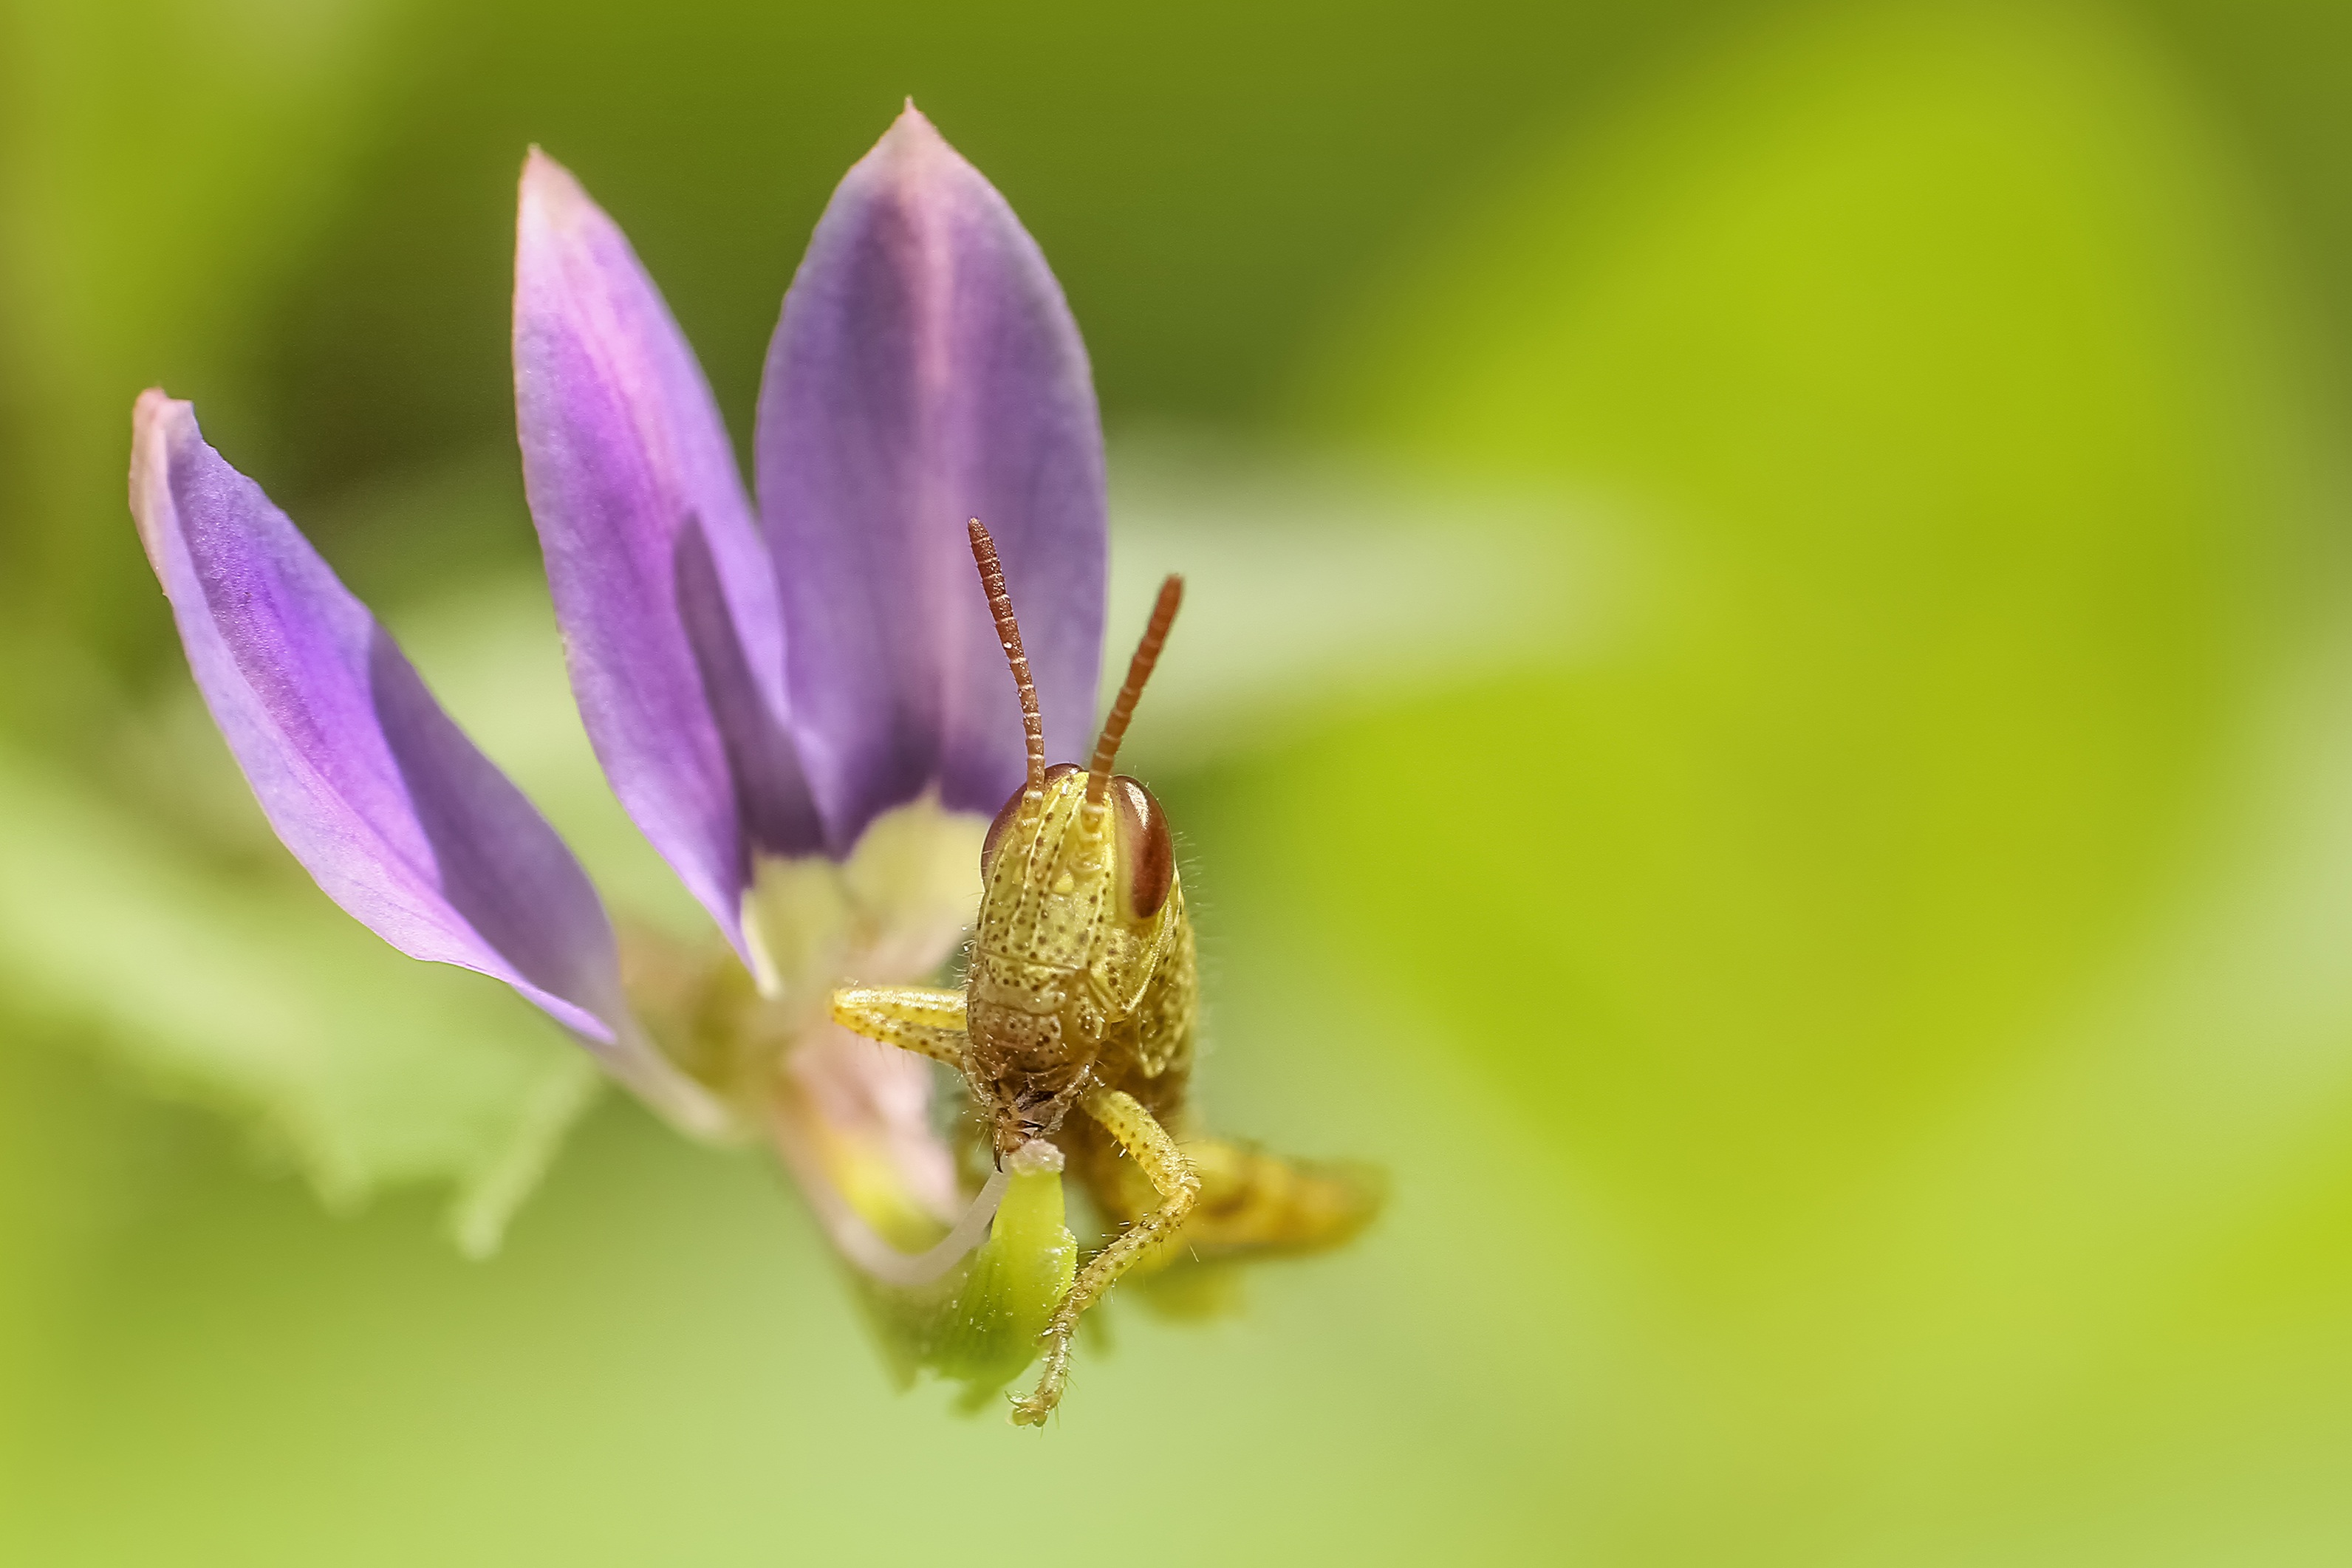
nature, blossom, plant, photography, leaf, flower, petal, pollen, insect, macro, botany, flora, fauna, wildflower, close up, bud, grasshopper, nectar, macro photography, flowering plant, plant stem, land plant